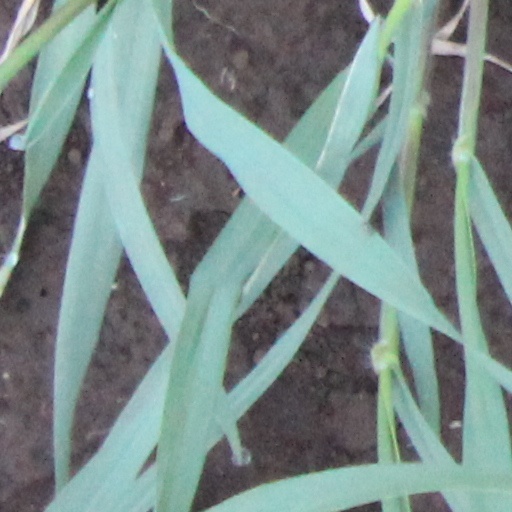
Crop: wheat